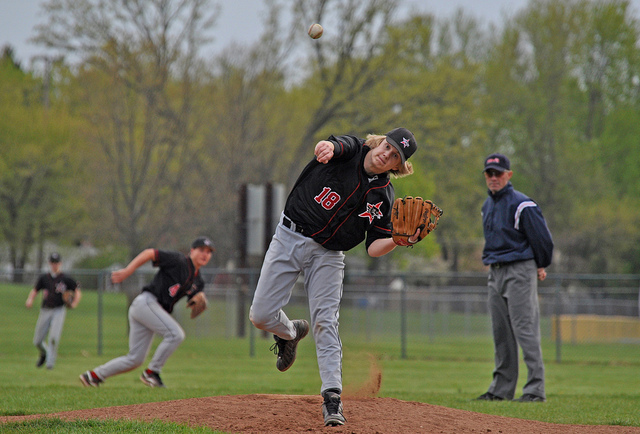
một cầu thủ ném bóng đang thực hiện động tác ném bóng